List of women classical cellists

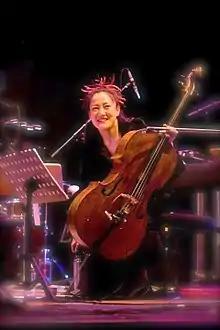
Su-a Lee on stage

The following is a list of women classical cellists by nationality – notable women who are well known for their work in the field of classical music.